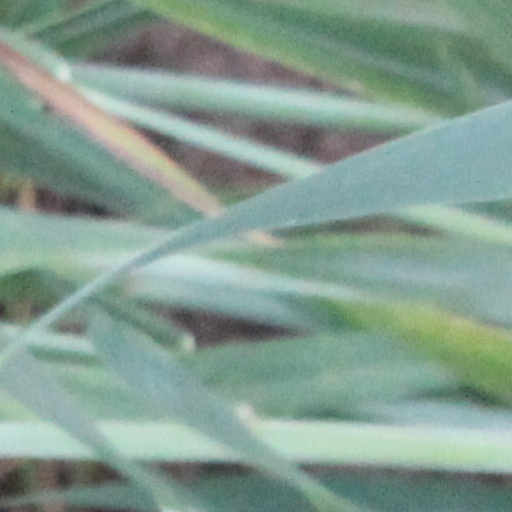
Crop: wheat